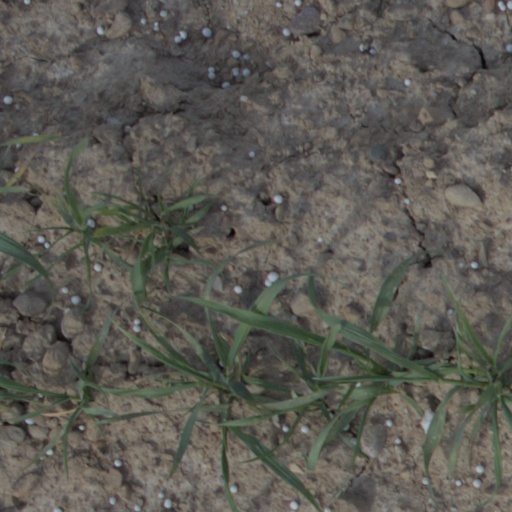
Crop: wheat